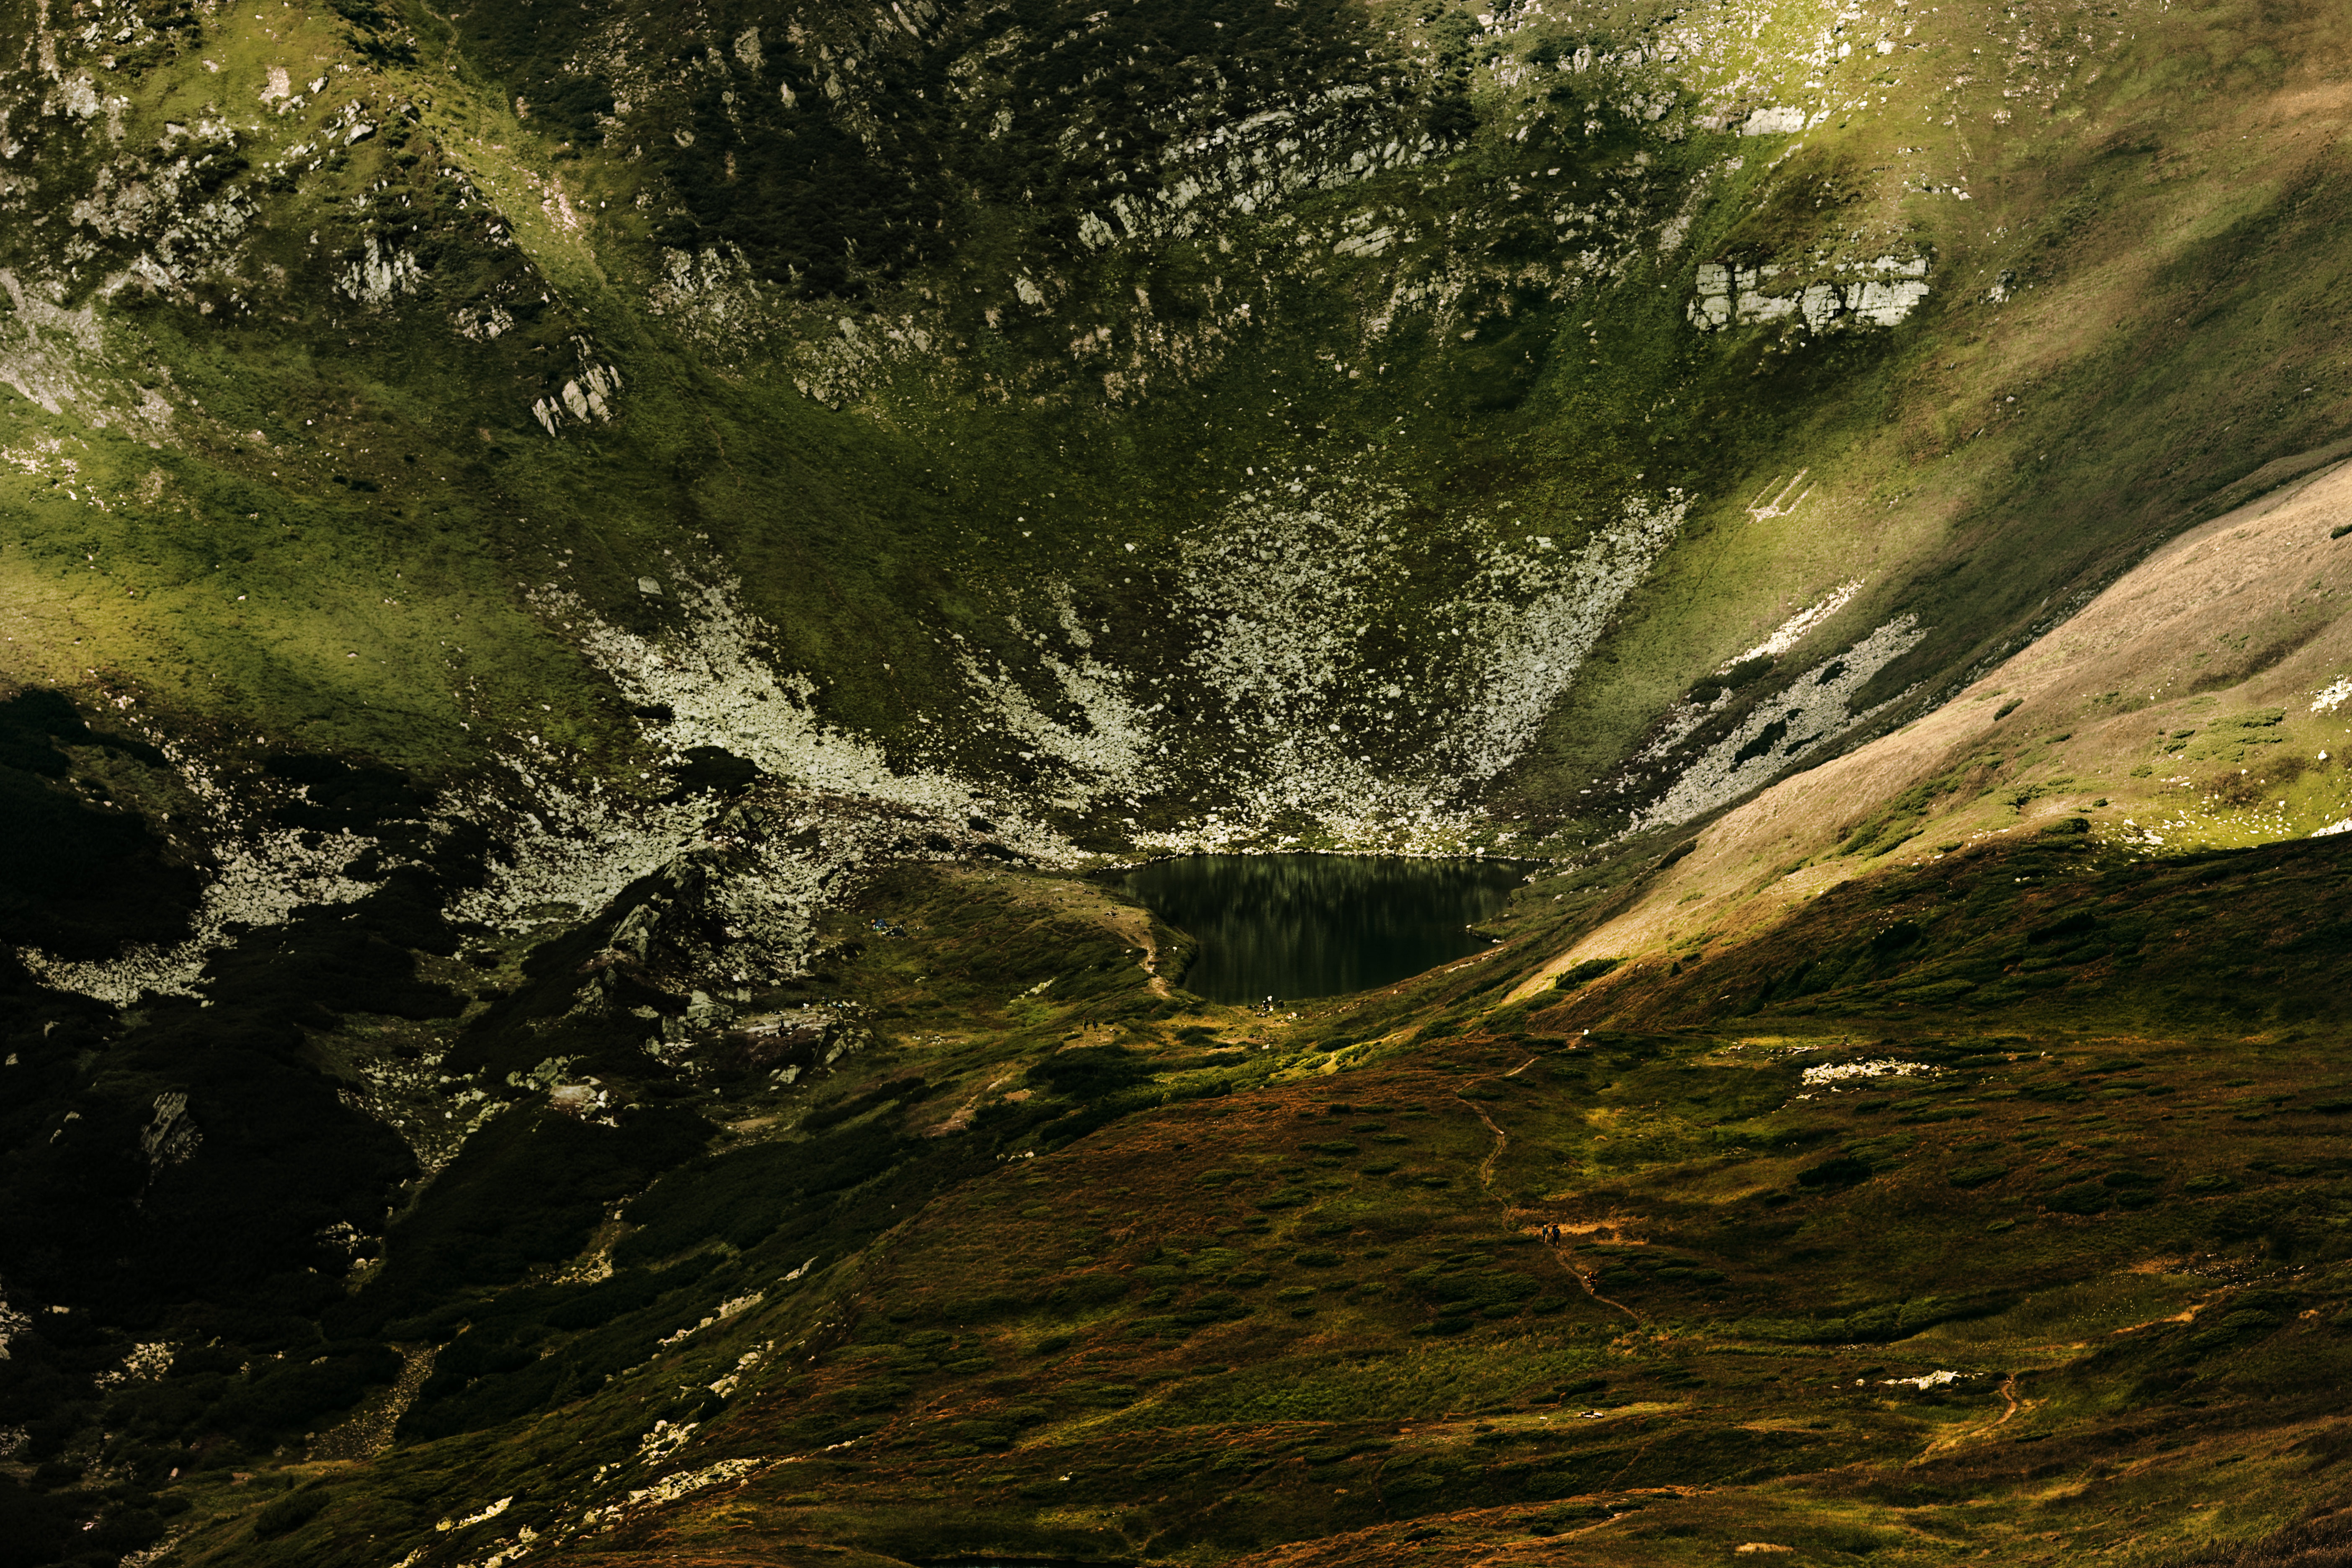
landscape, tree, water, nature, forest, grass, rock, wilderness, mountain, leaf, hill, lake, river, valley, mountain range, stream, reflection, scenic, autumn, terrain, ridge, outdoors, plateau, water feature, landform, aerial photography, atmospheric phenomenon, mountainous landforms